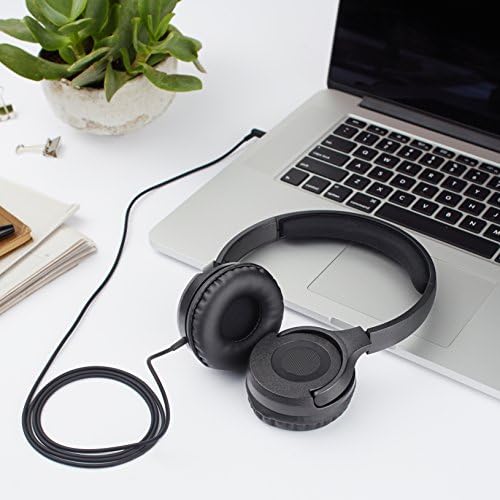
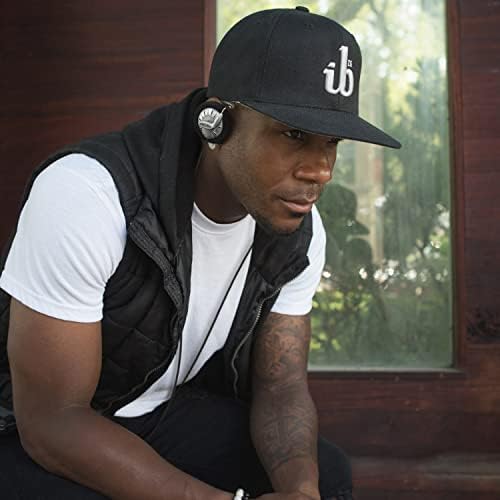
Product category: headphones
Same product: no